James Leroy Bondsteel

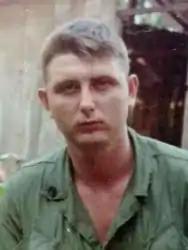
Medal of Honor recipient.

James Leroy Bondsteel (July 18, 1947 – April 9, 1987) was an American soldier of the United States Army who served during the Vietnam War, where he earned the Medal of Honor. His Medal of Honor, awarded in November 1973, was the last presented by President Richard Nixon.